Chapelton, Aberdeenshire

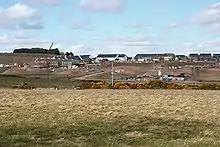
Construction of Cairnhill neighbourhood

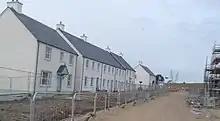
A row of terraced houses in Cairnhill, Chapelton (Jan 2015)

The Outline Planning Permission proposes the development of over four thousand houses, along with shops, offices, parks and schools. These houses will be located in four neighbourhoods with one town centre, including a main high street. Longer-term, the Chapelton site can accommodate up to 8,000 houses within seven neighbourhoods.